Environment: real
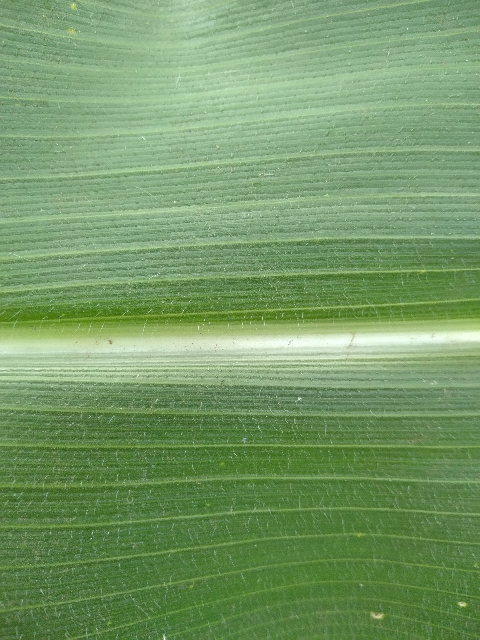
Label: healthy